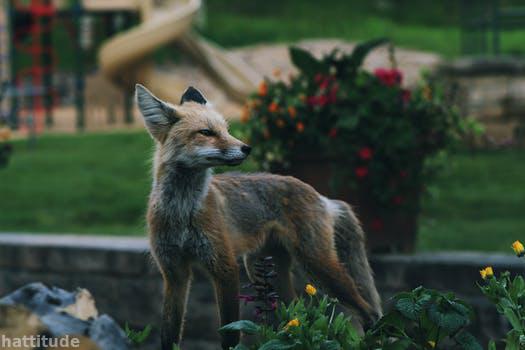
Label: Watermark